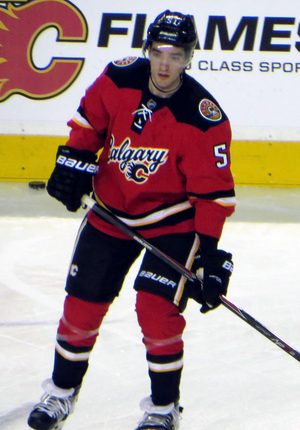
Kenneth Tyler Agostino, dit Ken ou Kenny Agostino, est un joueur américain de hockey sur glace.